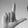
ASL letter: L